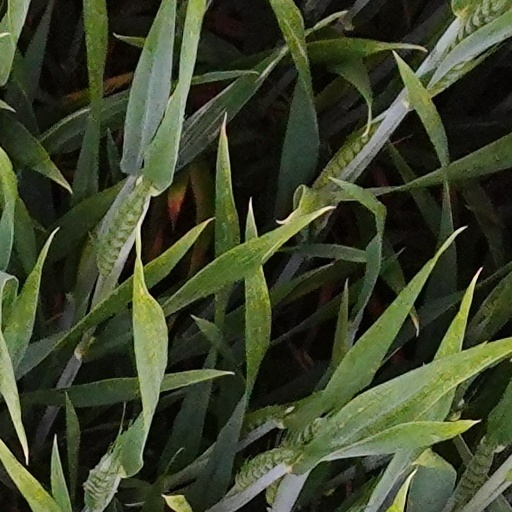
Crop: wheat